Underwater breathing apparatus

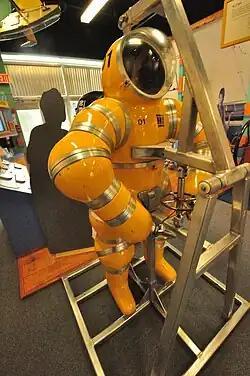
The Newtsuit has fully articulated, rotary joints in the arms and legs. These provide great mobility, while remaining largely unaffected by high pressures.

An atmospheric diving suit (ADS) is a small one-person articulated anthropomorphic submersible which resembles a suit of armour, with elaborate pressure joints to allow articulation while maintaining an internal pressure of one atmosphere. Atmospheric diving suits can be used for very deep dives of up to for many hours, and eliminate the majority of significant physiological dangers associated with deep diving; the occupant need not decompress, there is no need for special gas mixtures, nor is there danger of decompression sickness or nitrogen narcosis. Divers do not even need to be skilled swimmers as it is not possible to swim in these suits.